Morteza Aghatehrani

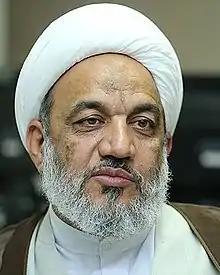
Aghatehrani in 2013

Morteza Aghatehrani is an Iranian Shia cleric and conservative politician. He was former secretary-general of the Front of Islamic Revolution Stability, and now representing Tehran, Rey, Shemiranat and Eslamshahr in the Parliament of Iran since 2020. He was also a member of Iranian Parliament form 2008 to 2016.